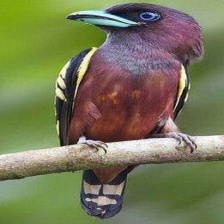
Species: BANDED BROADBILL
Scientific name: EURYLAIMUS JAVANICUS